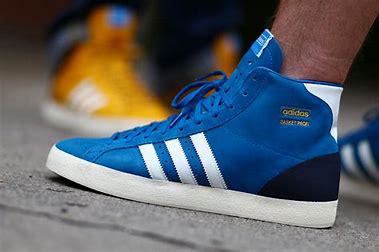
Brand: Adidas
Model: Basket Profi